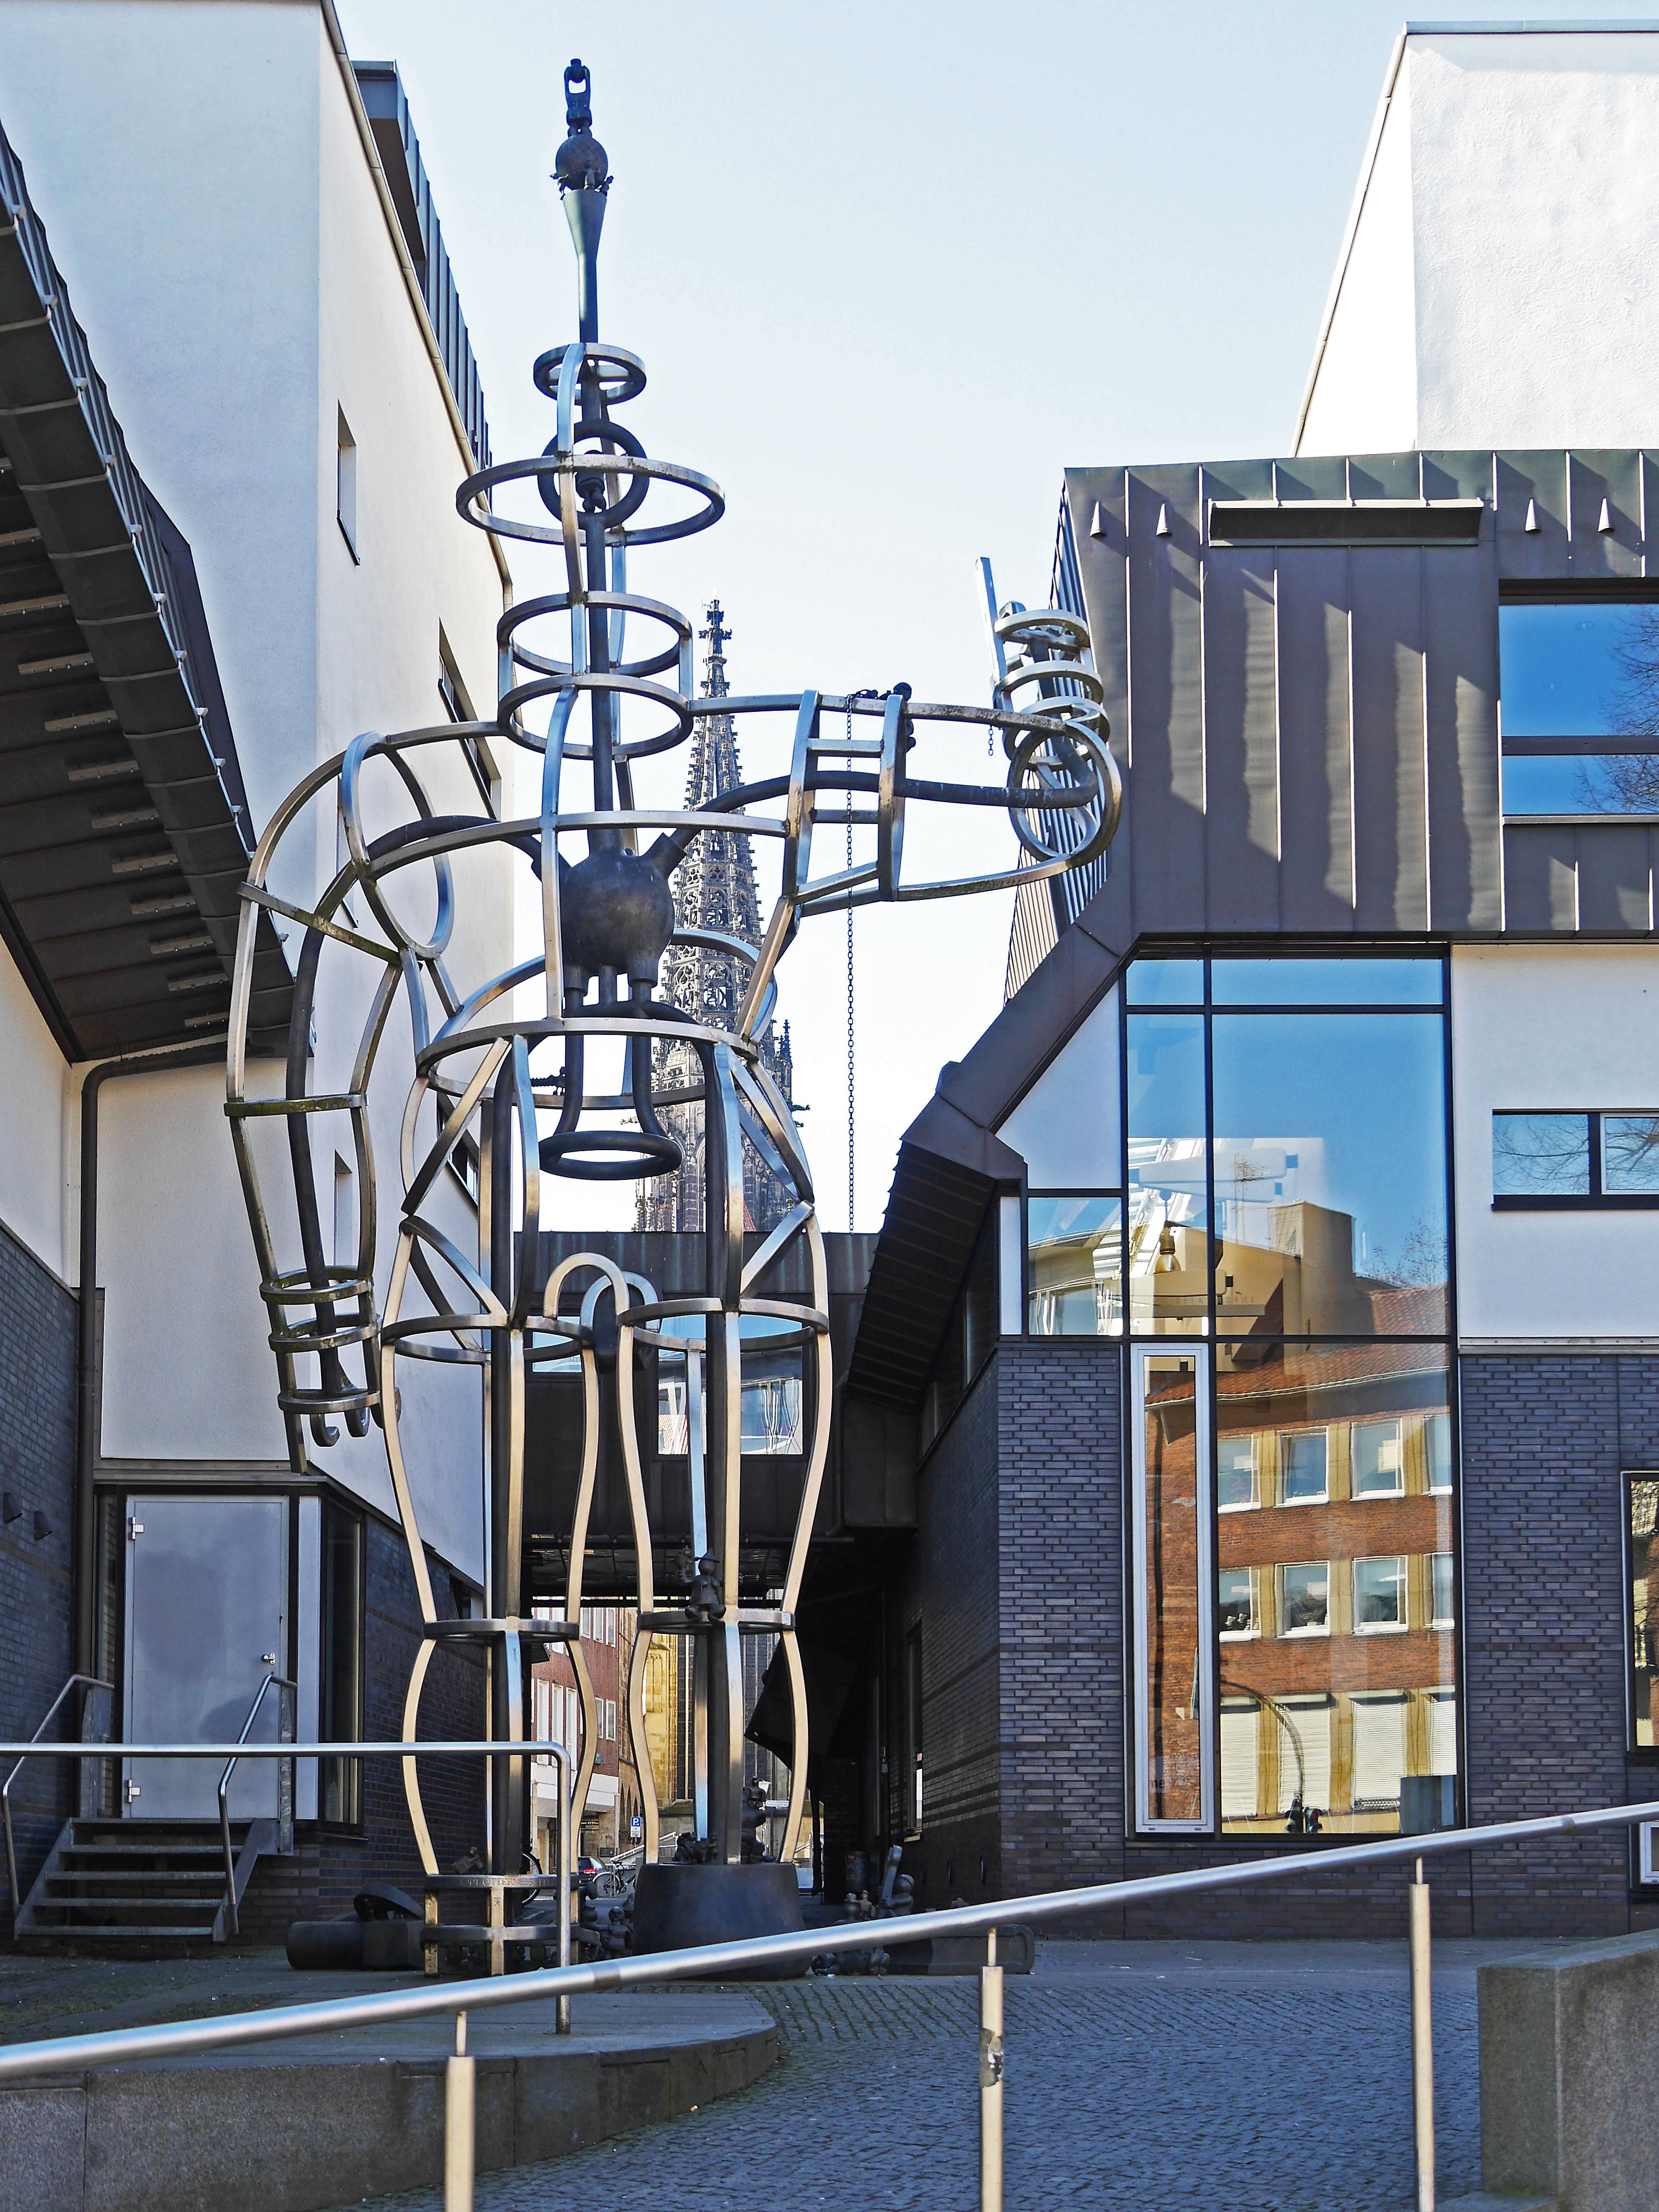
architecture, structure, white, perspective, building, downtown, vehicle, geometry, facade, energy, sculpture, art, lines, library, westfalen, by looking, munster, city library, urban area, lamberti church, architecture award, controversial, visual axis, above woman, zwiteilig